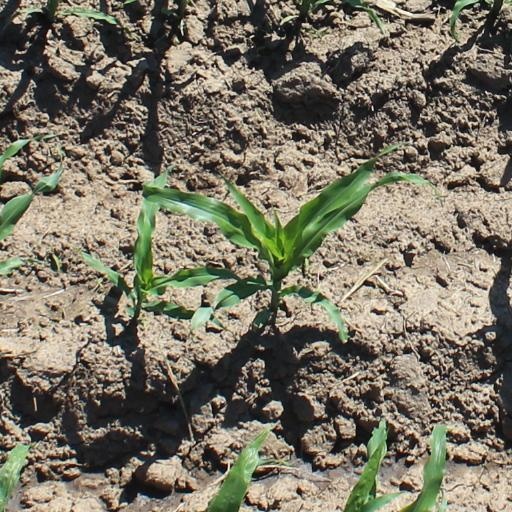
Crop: maize; corn